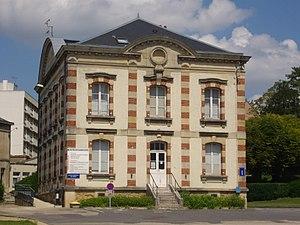
Hôpital Auban-Moët à Épernay (Marne, France)
Un hôpital pavillonnaire est un type d'organisation fonctionnelle et spatiale des centres hospitaliers apparu au XVIIIᵉ siècle, et qui s'est largement répandu au XIXᵉ. Le principe était de répartir les différentes unités fonctionnelles ou les différents services hospitaliers dans plusieurs bâtiments appelés « pavillons ». Cette disposition qui favorise le renouvellement et la circulation de l'air permettait en outre d'isoler les secteurs et les pathologies, répondant ainsi aux préoccupations hygiénistes nées des progrès de la médecine.